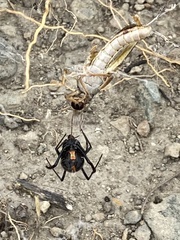
Species: Lactrodectus_hesperus